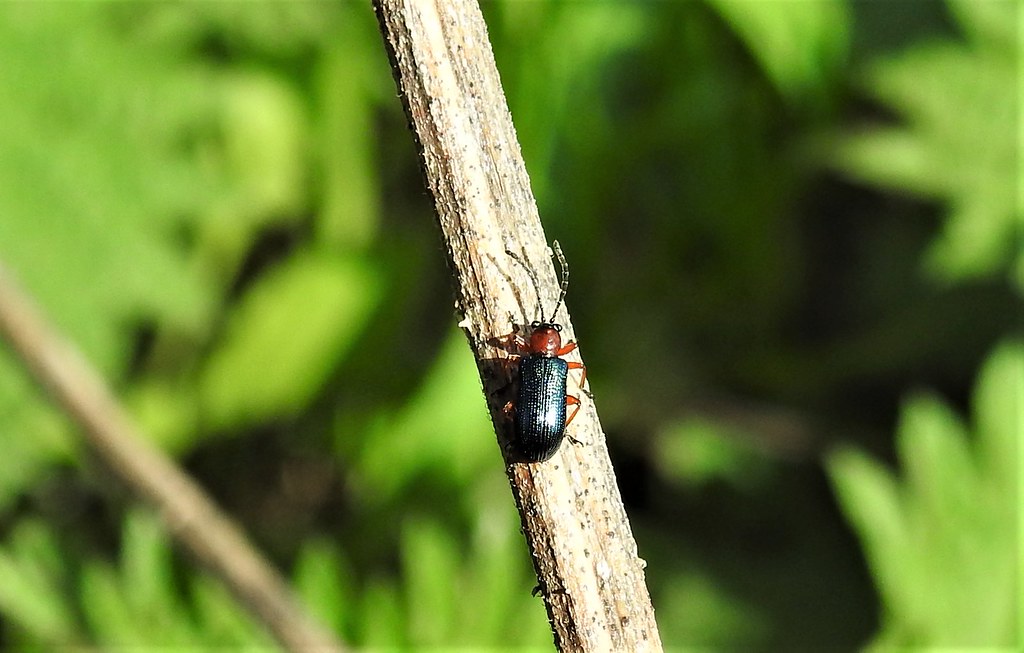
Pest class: cereal_leaf_beetle